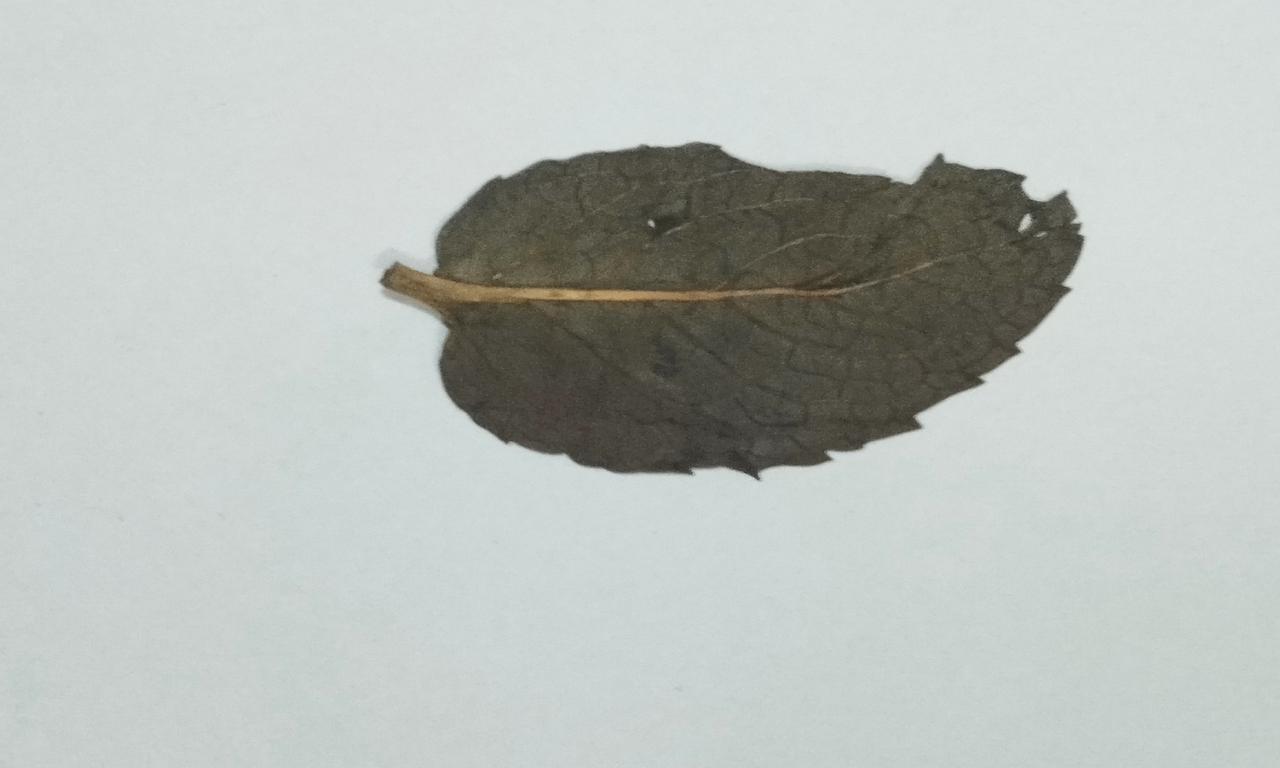
Label: Dried